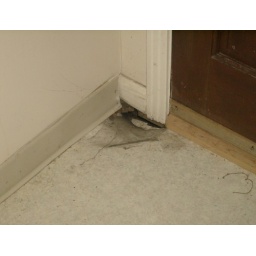
hole in floor from water rot